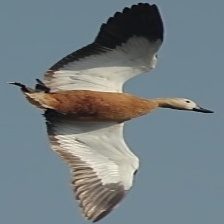
Species: RUDDY SHELDUCK
Scientific name: TADORNA FERRUGINEA
ImageNet parent category: drake